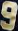
Number: 9